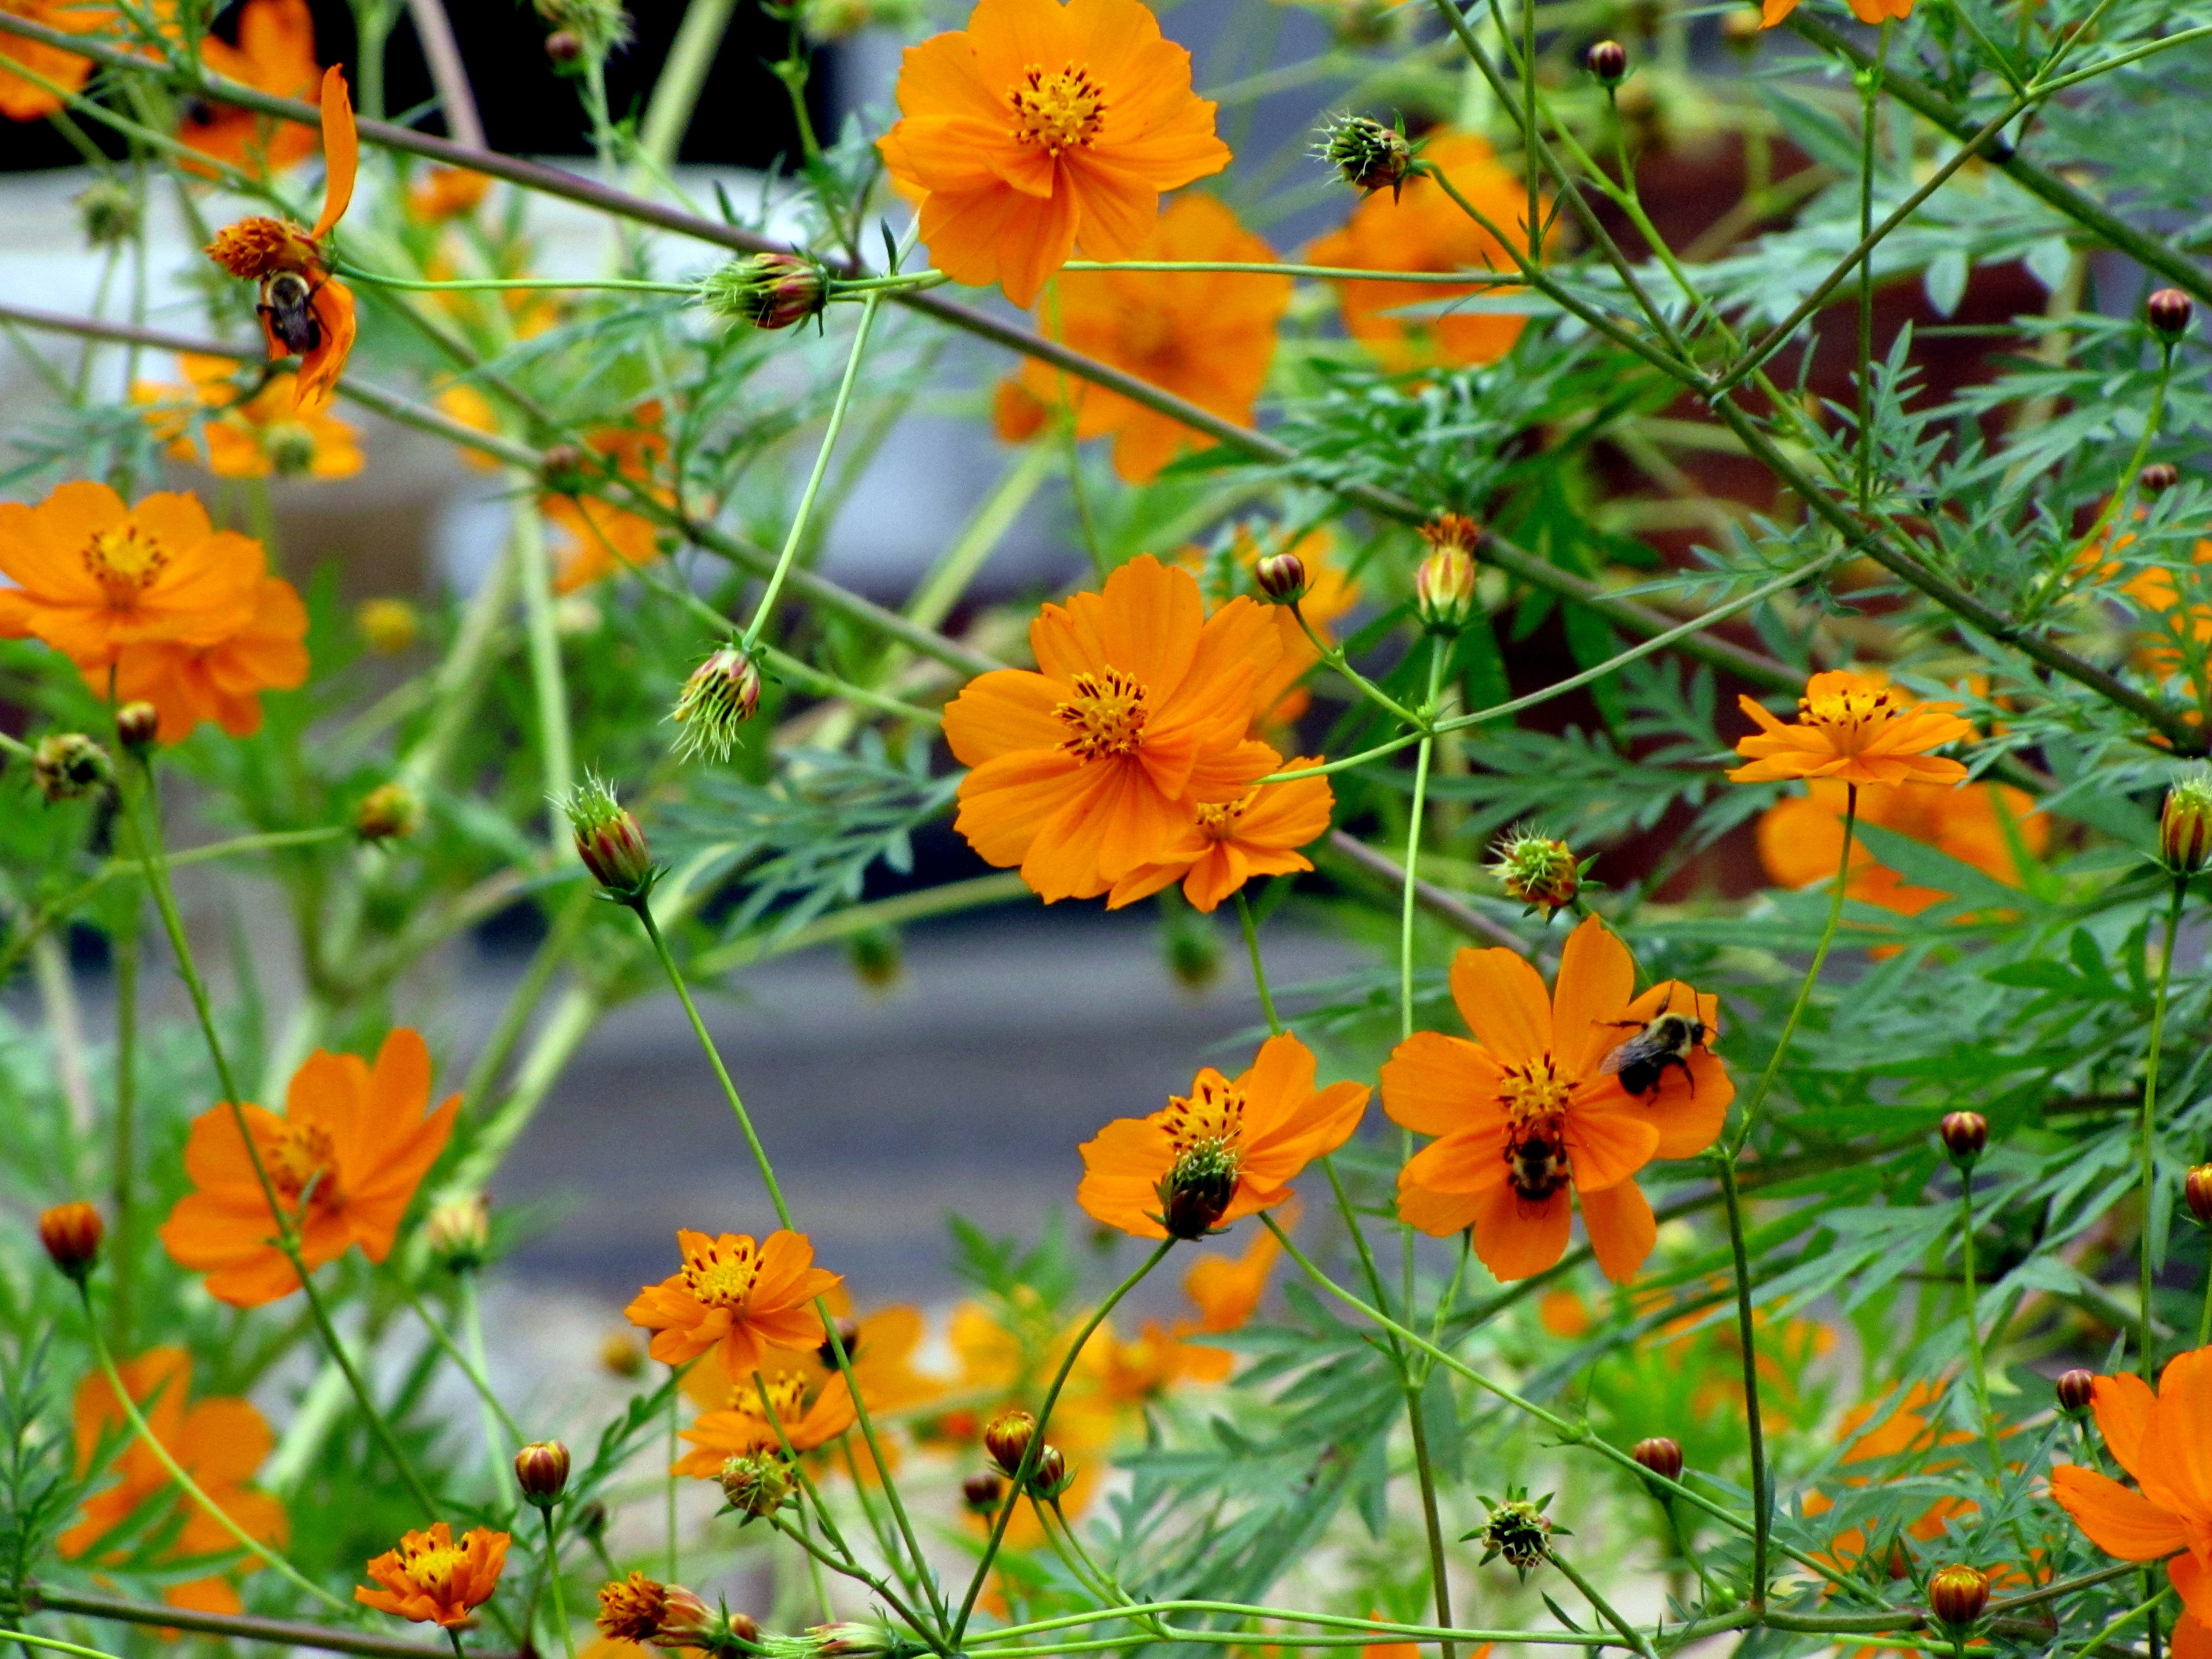
nature, blossom, plant, meadow, prairie, stem, leaf, flower, bloom, floral, environment, orange, herb, natural, autumn, botany, agriculture, flora, botanical, plants, wildflower, flowers, flower bed, outdoors, vegetation, petals, wildflowers, horticulture, nectar, organic, macro photography, flowering plant, daisy family, sulfur cosmos, annual plant, land plant